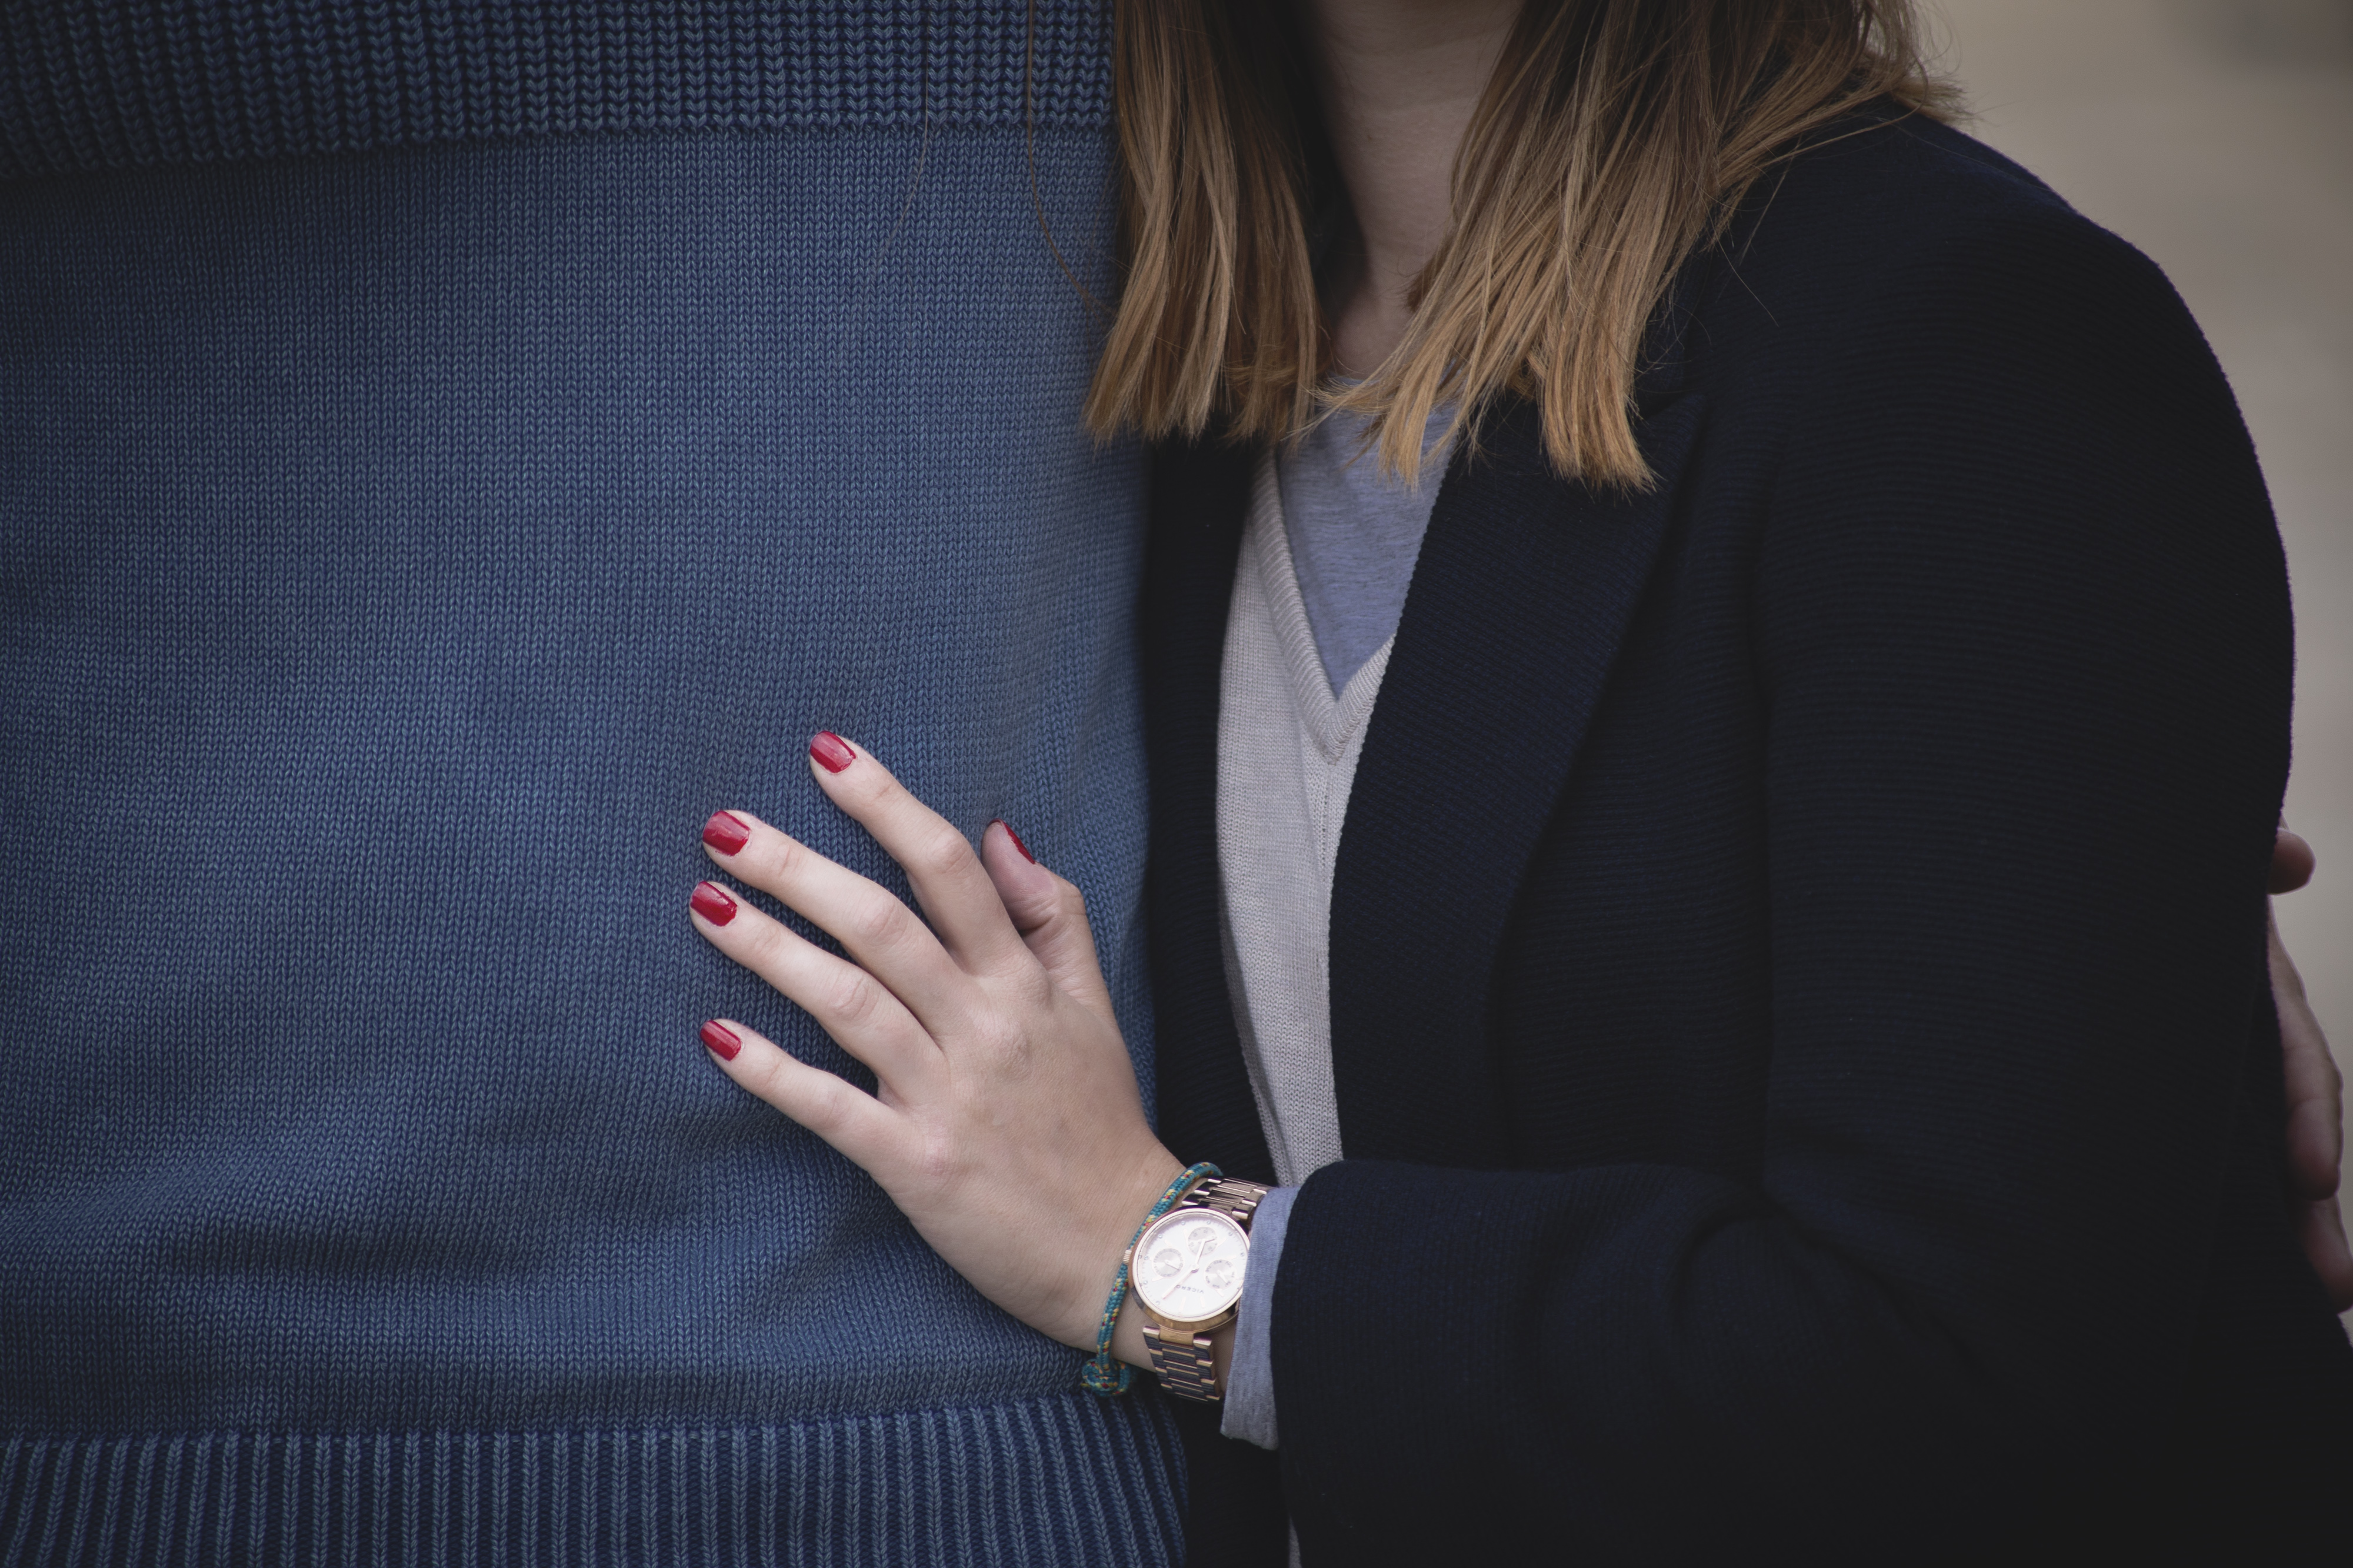
hand, person, love, finger, couple, romance, romantic, black, hug, hands, glasses, togetherness, sense